Cockade of Argentina

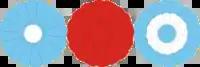
The Argentine cockade in 1810 (white and blue), 1811 (red), and 1812 (blue, white, and blue).

In a note dated February 13, 1812, Manuel Belgrano solicited the triumvirate the use of the white and light blue national cockade, having to omit red since the Spanish troops and the royalists had been using it as a distinctive colour against the revolution. A legend says Belgrano was inspired by the sky and the clouds when choosing such colours, but he took them from the ribbons and cockades that were already being used.